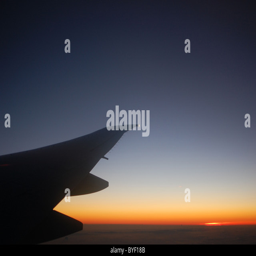
wing with sunset in the background